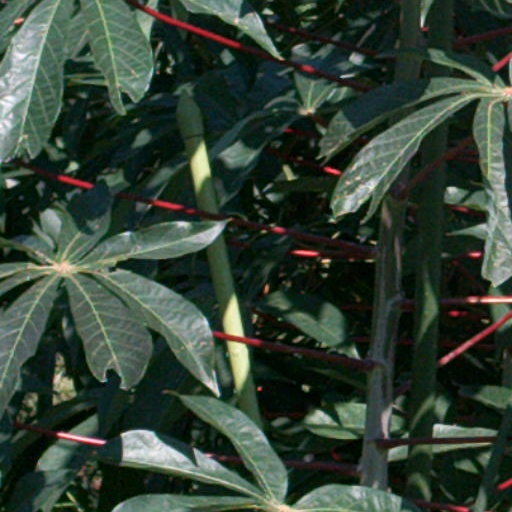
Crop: cassava